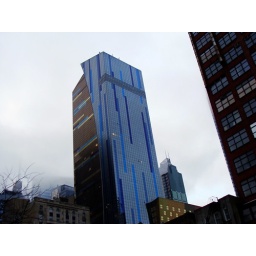
colorful building in the fog